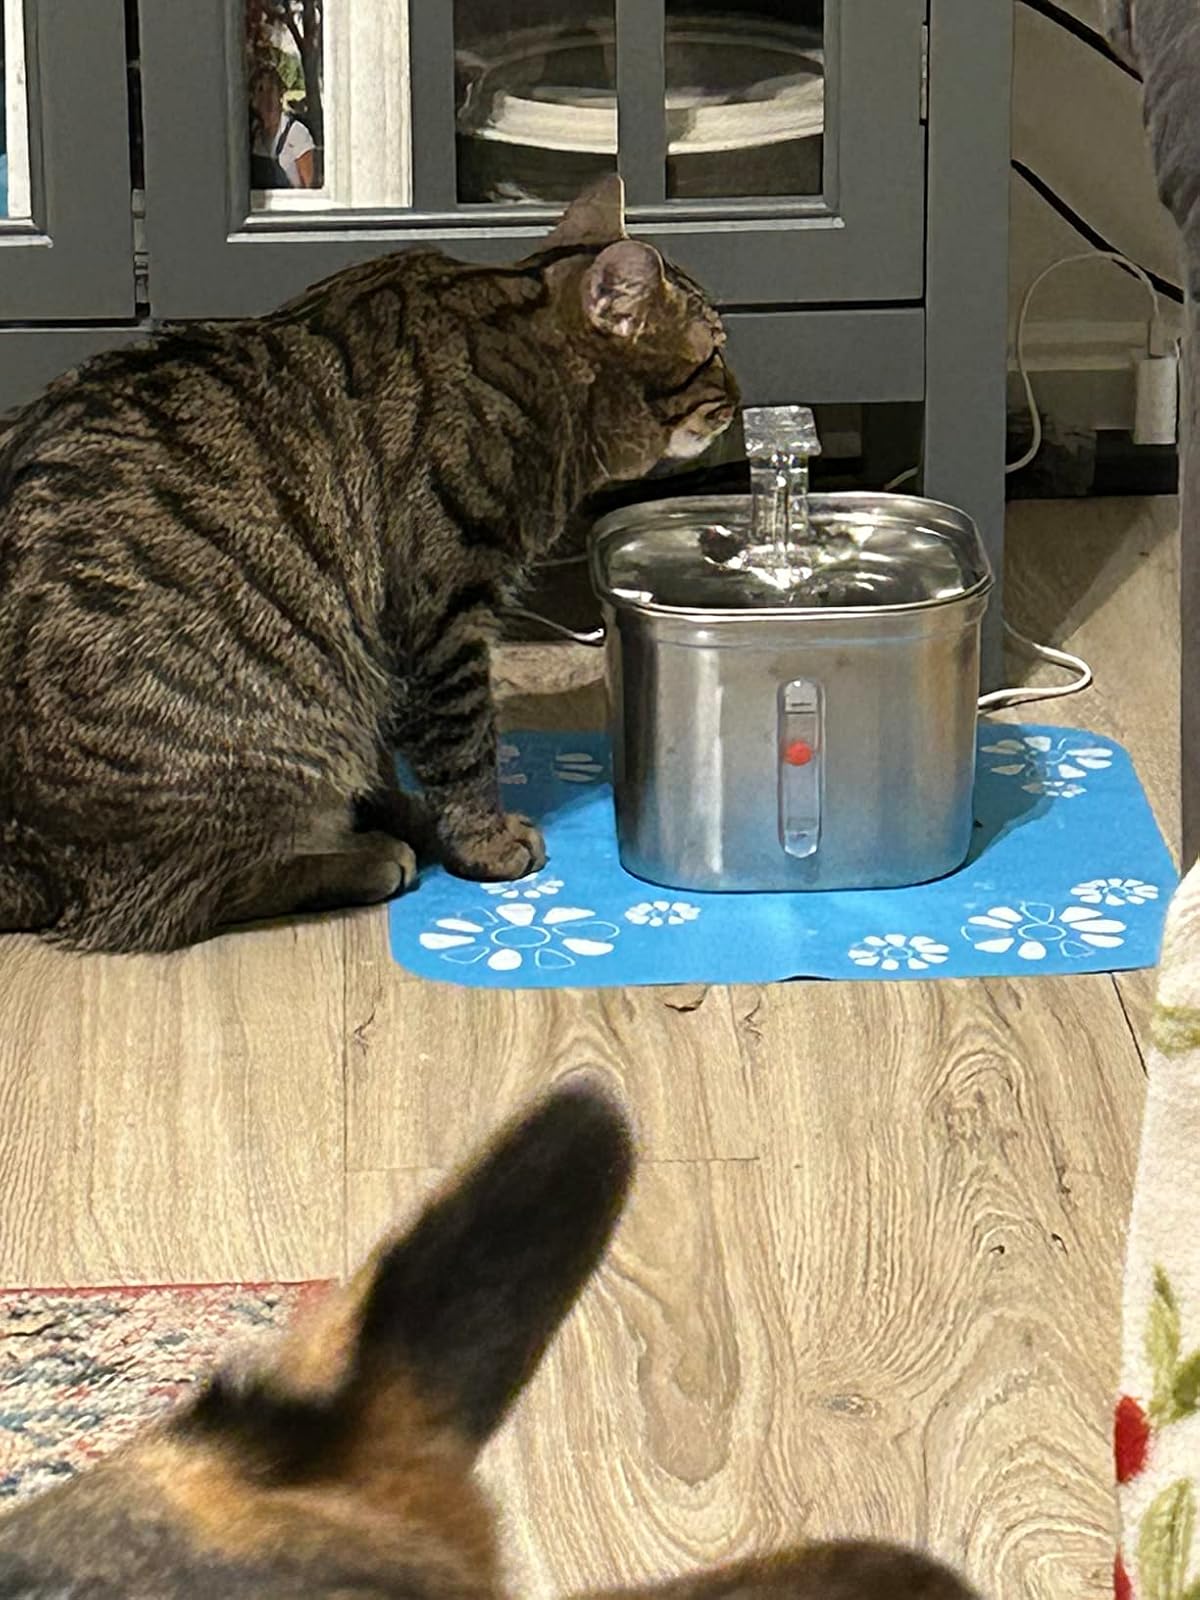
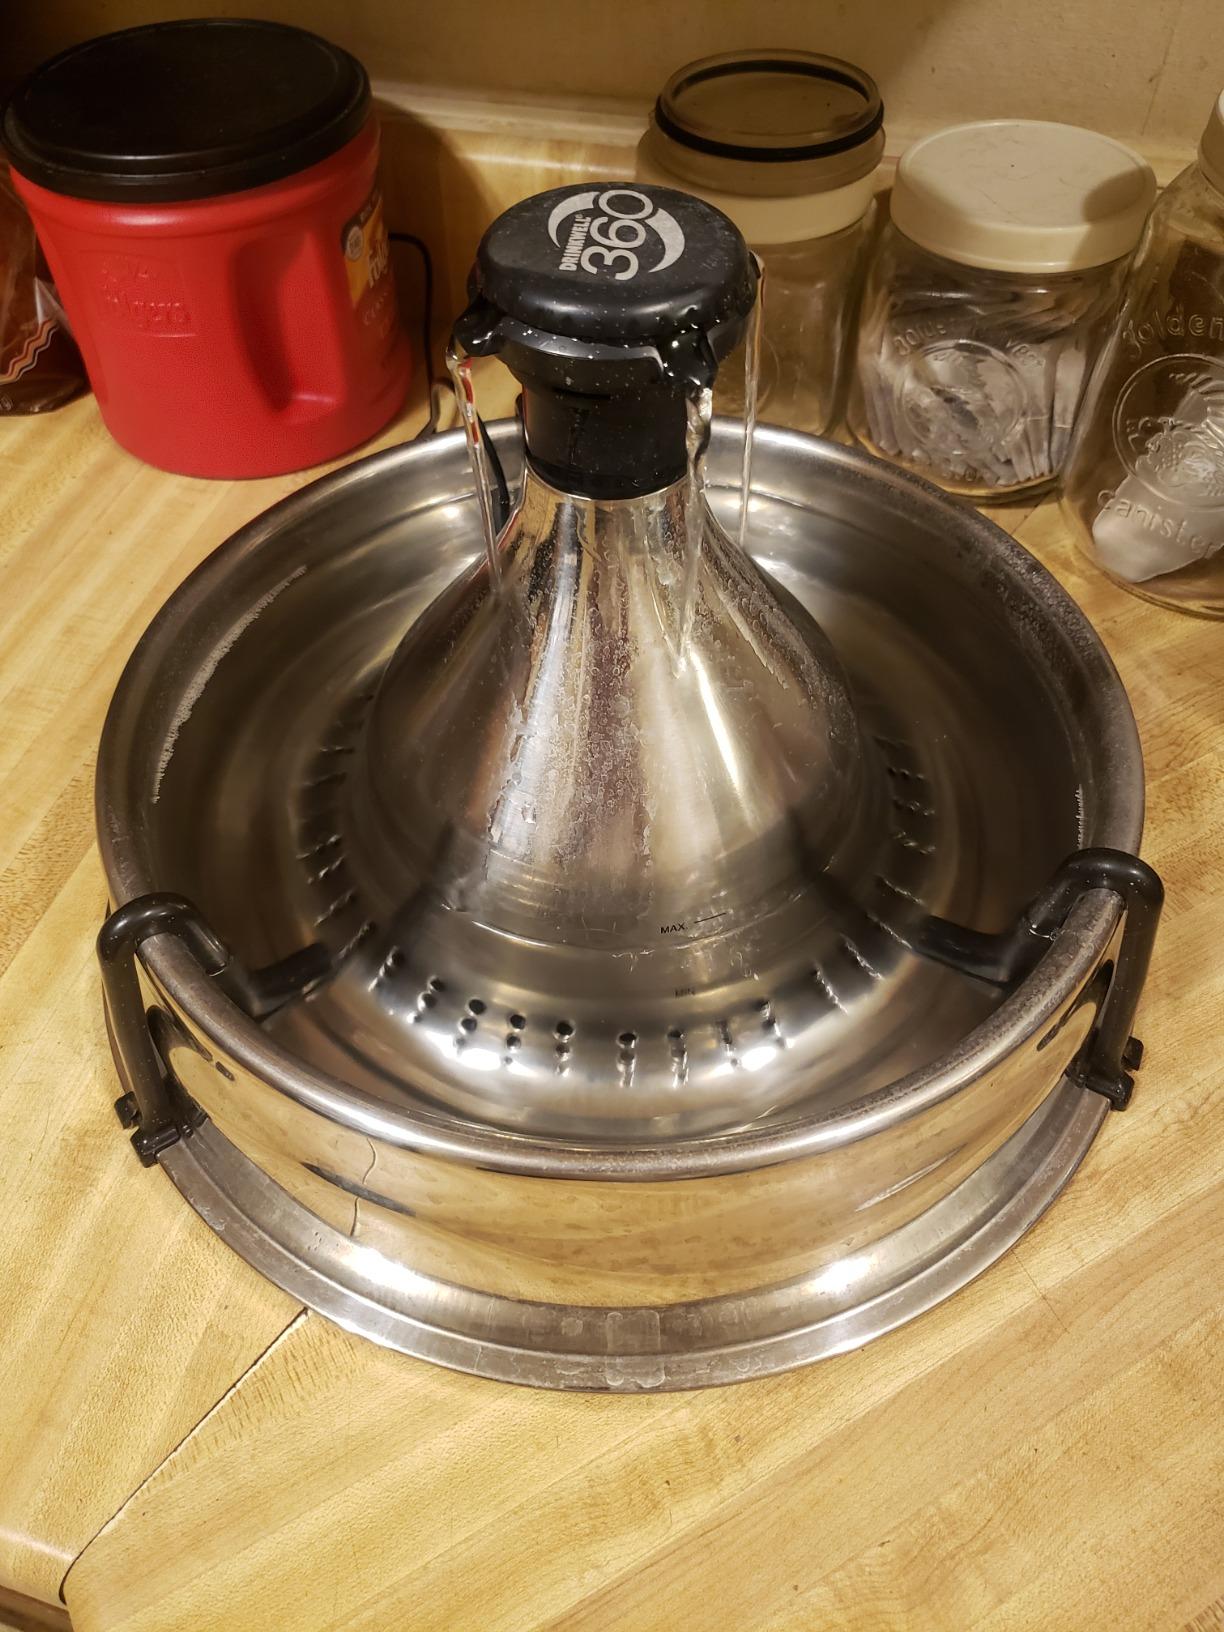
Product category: items_bowl
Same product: no